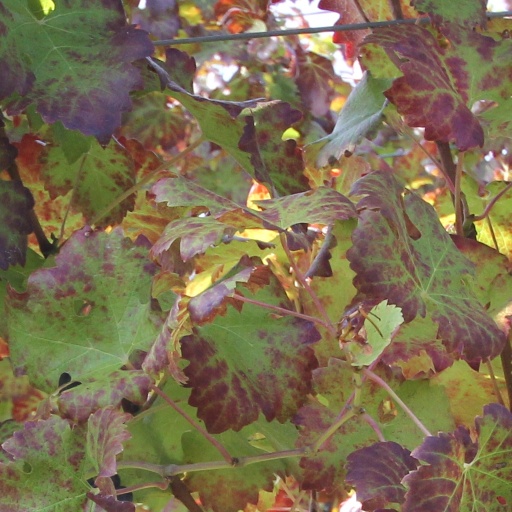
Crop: grape